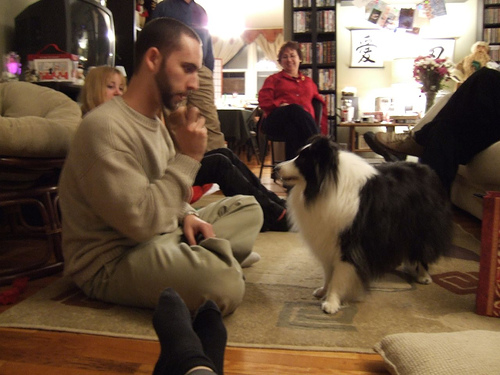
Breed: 274-n000110-Shetland_sheepdog